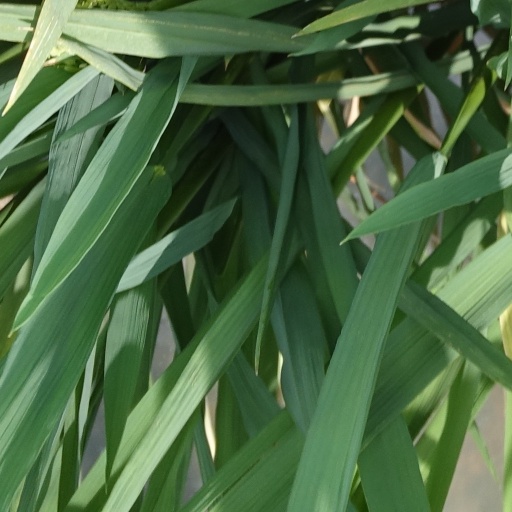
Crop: rice